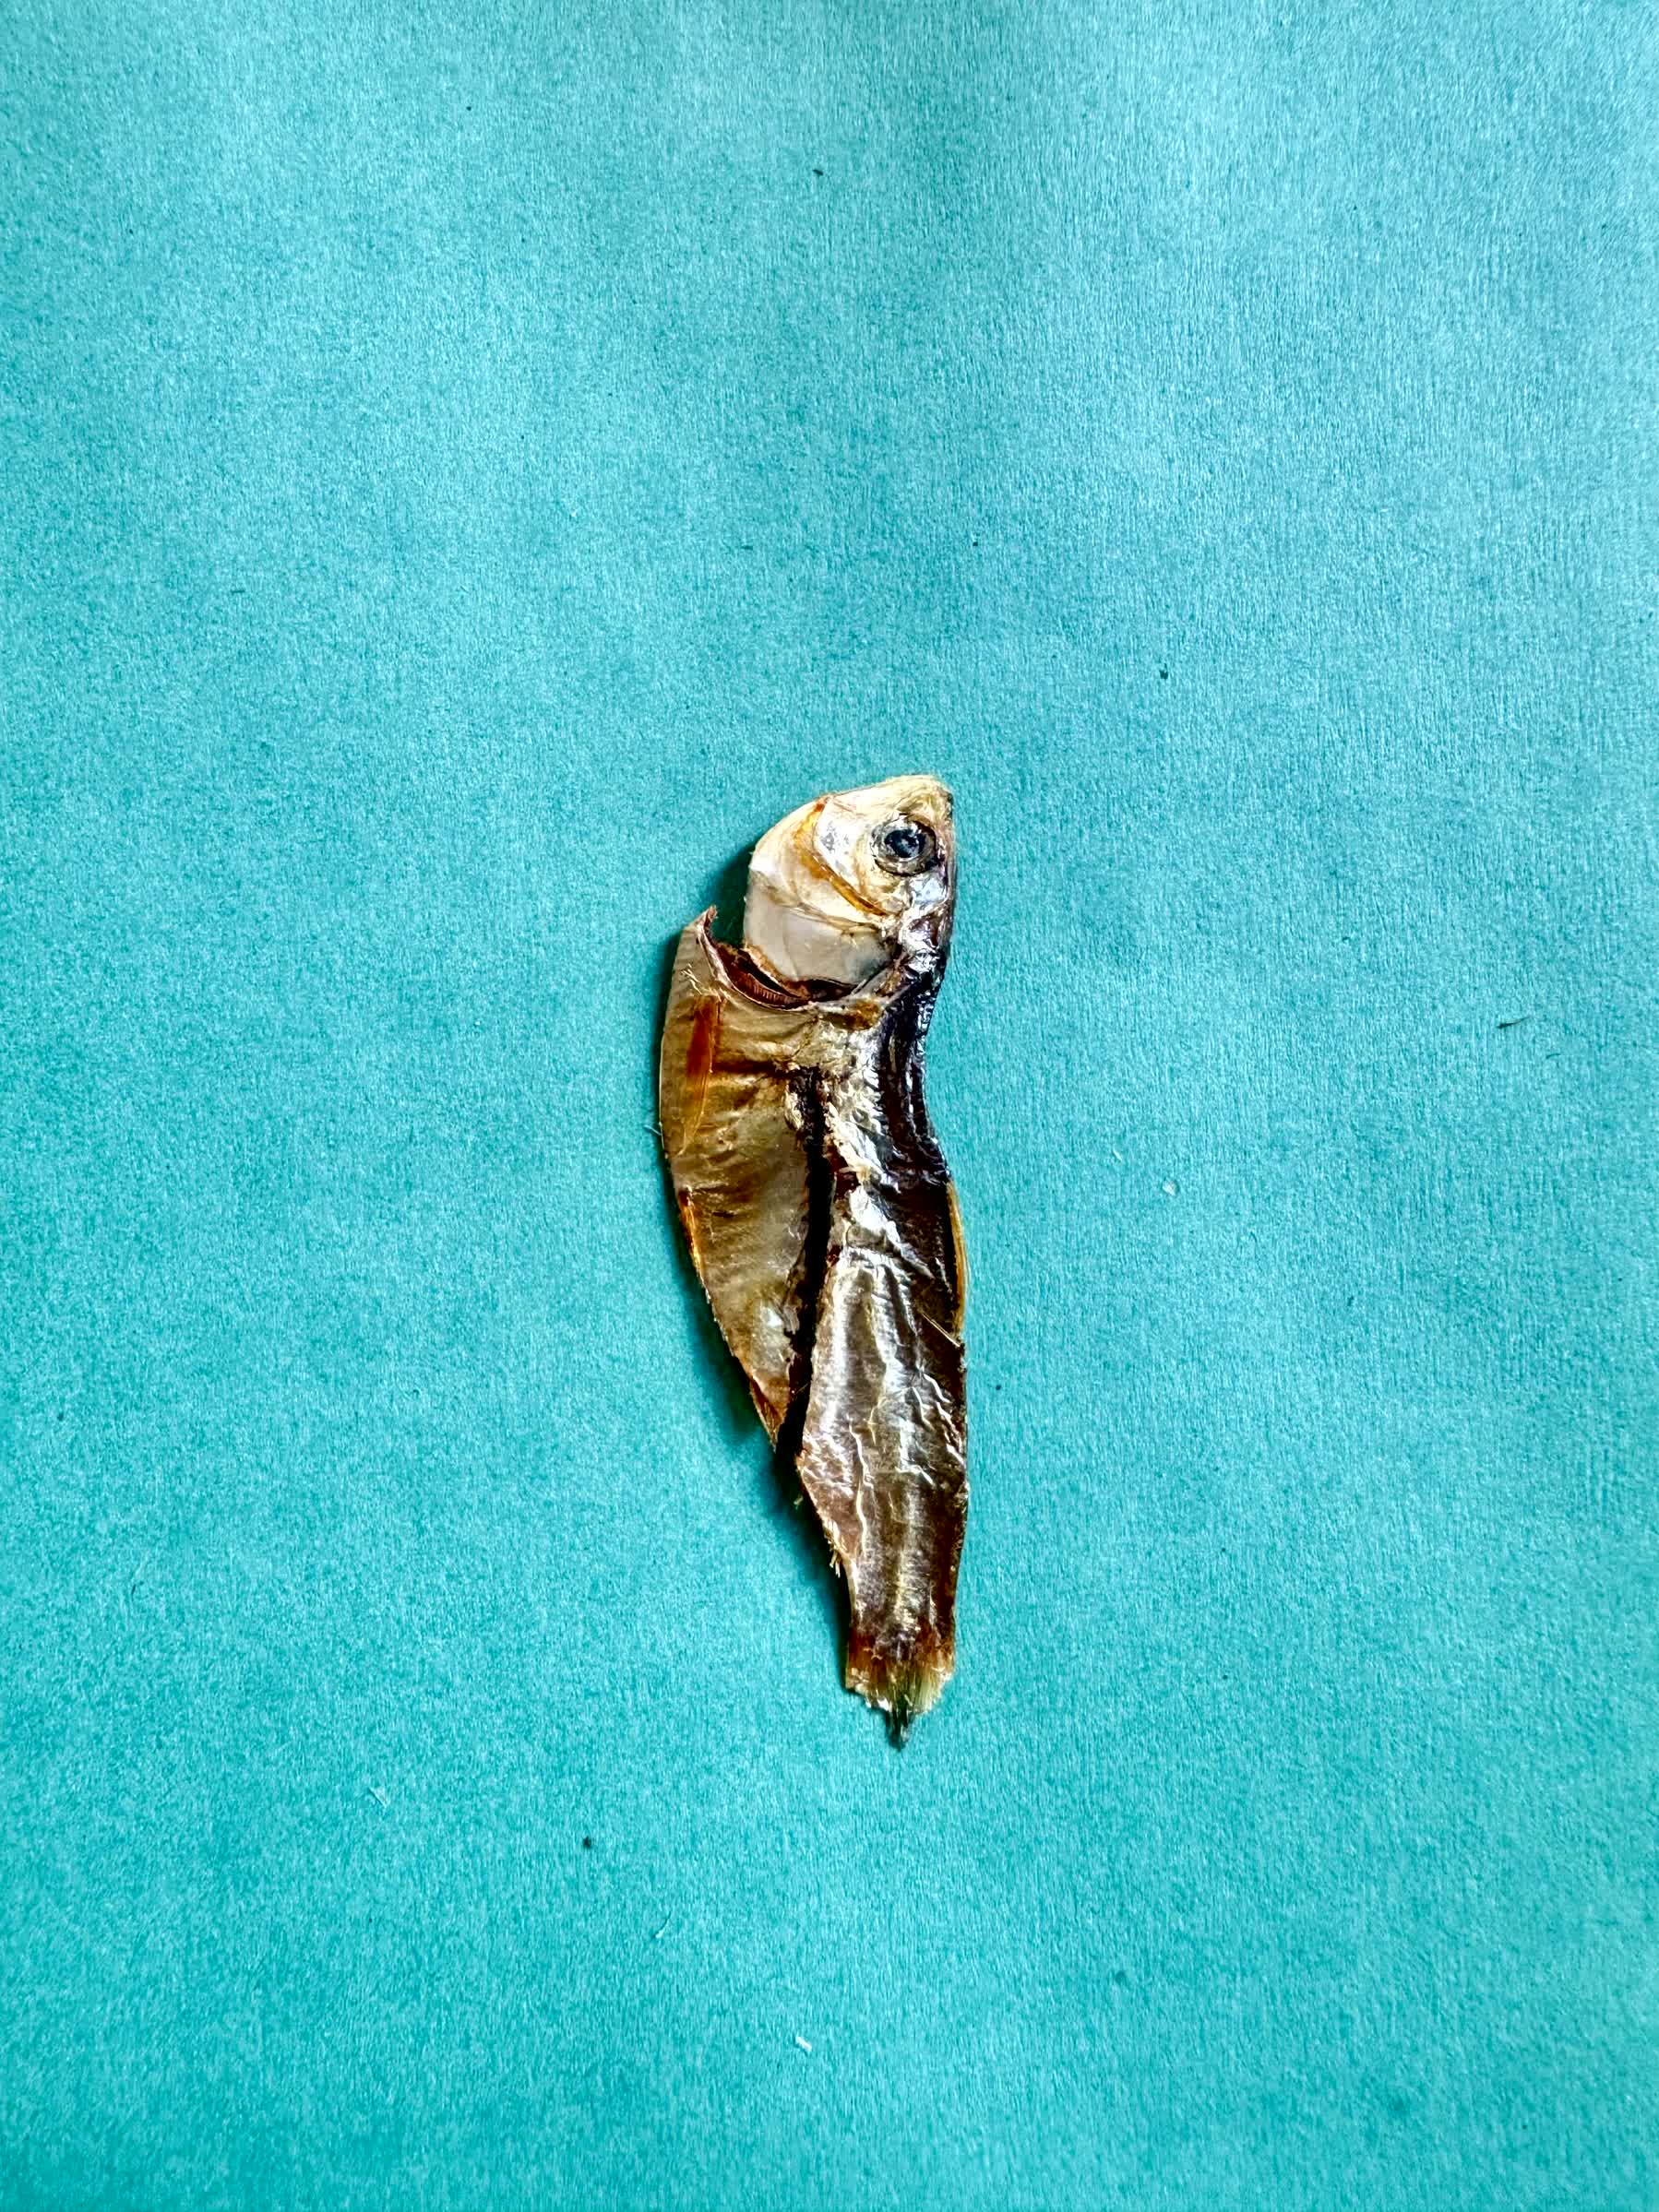
Species: Chapila